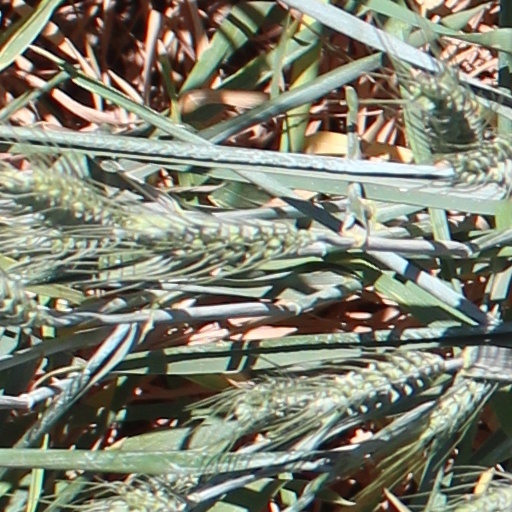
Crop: wheat